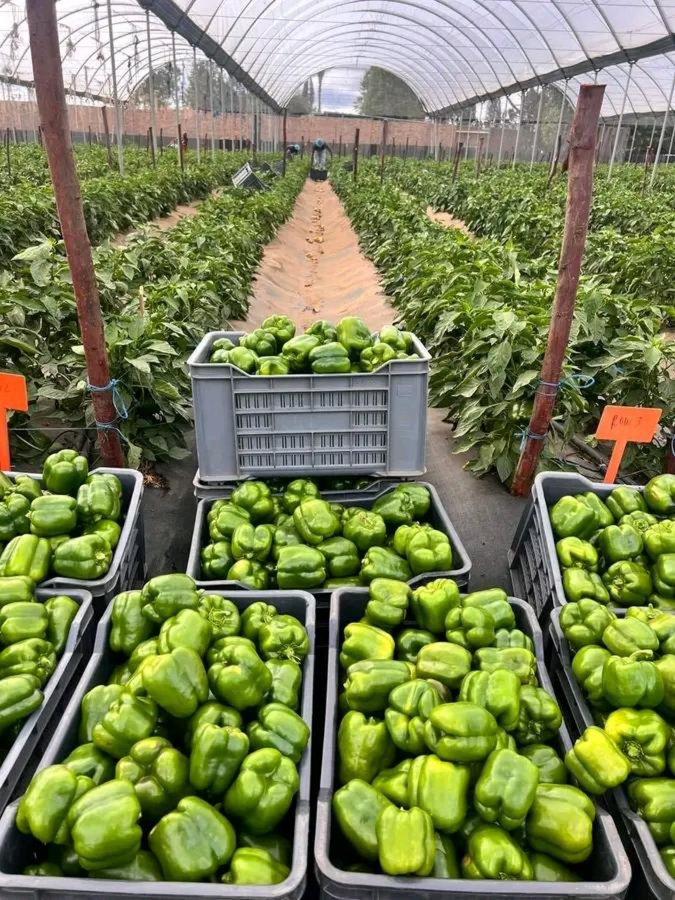
Kilimo cha kisasa ambacho kinahusianisha na ulimaji wa mazao ya kibiashara yajulikanayo  kwa jina ya pilipili hoho, ambayo yamevunwa na kuwekwa kwenye matenga ya plastiki.